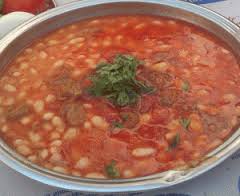
Yemek: kuru_fasulye